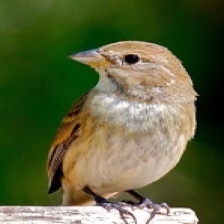
Species: INDIGO BUNTING
Scientific name: PASSERINA CYANEA
ImageNet parent category: indigo_bunting